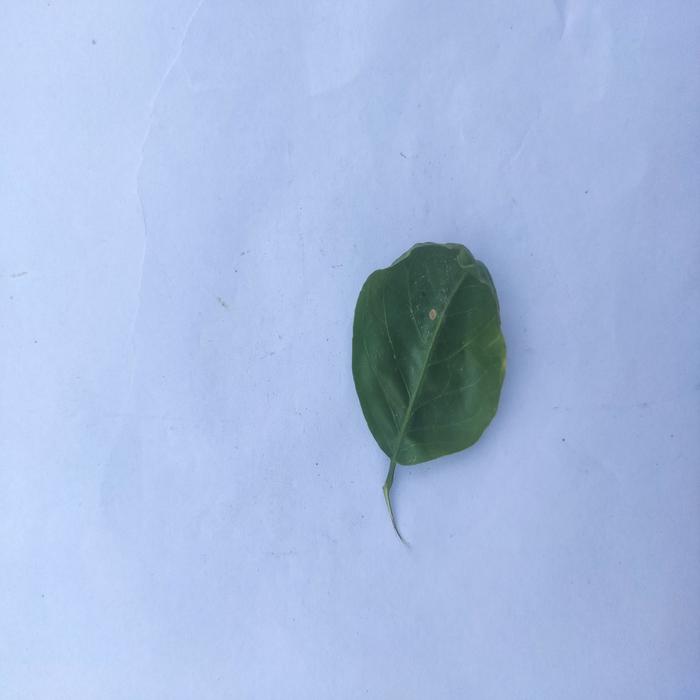
Crop: Aegle Marmelos
Leaf condition: Leaf_Curl